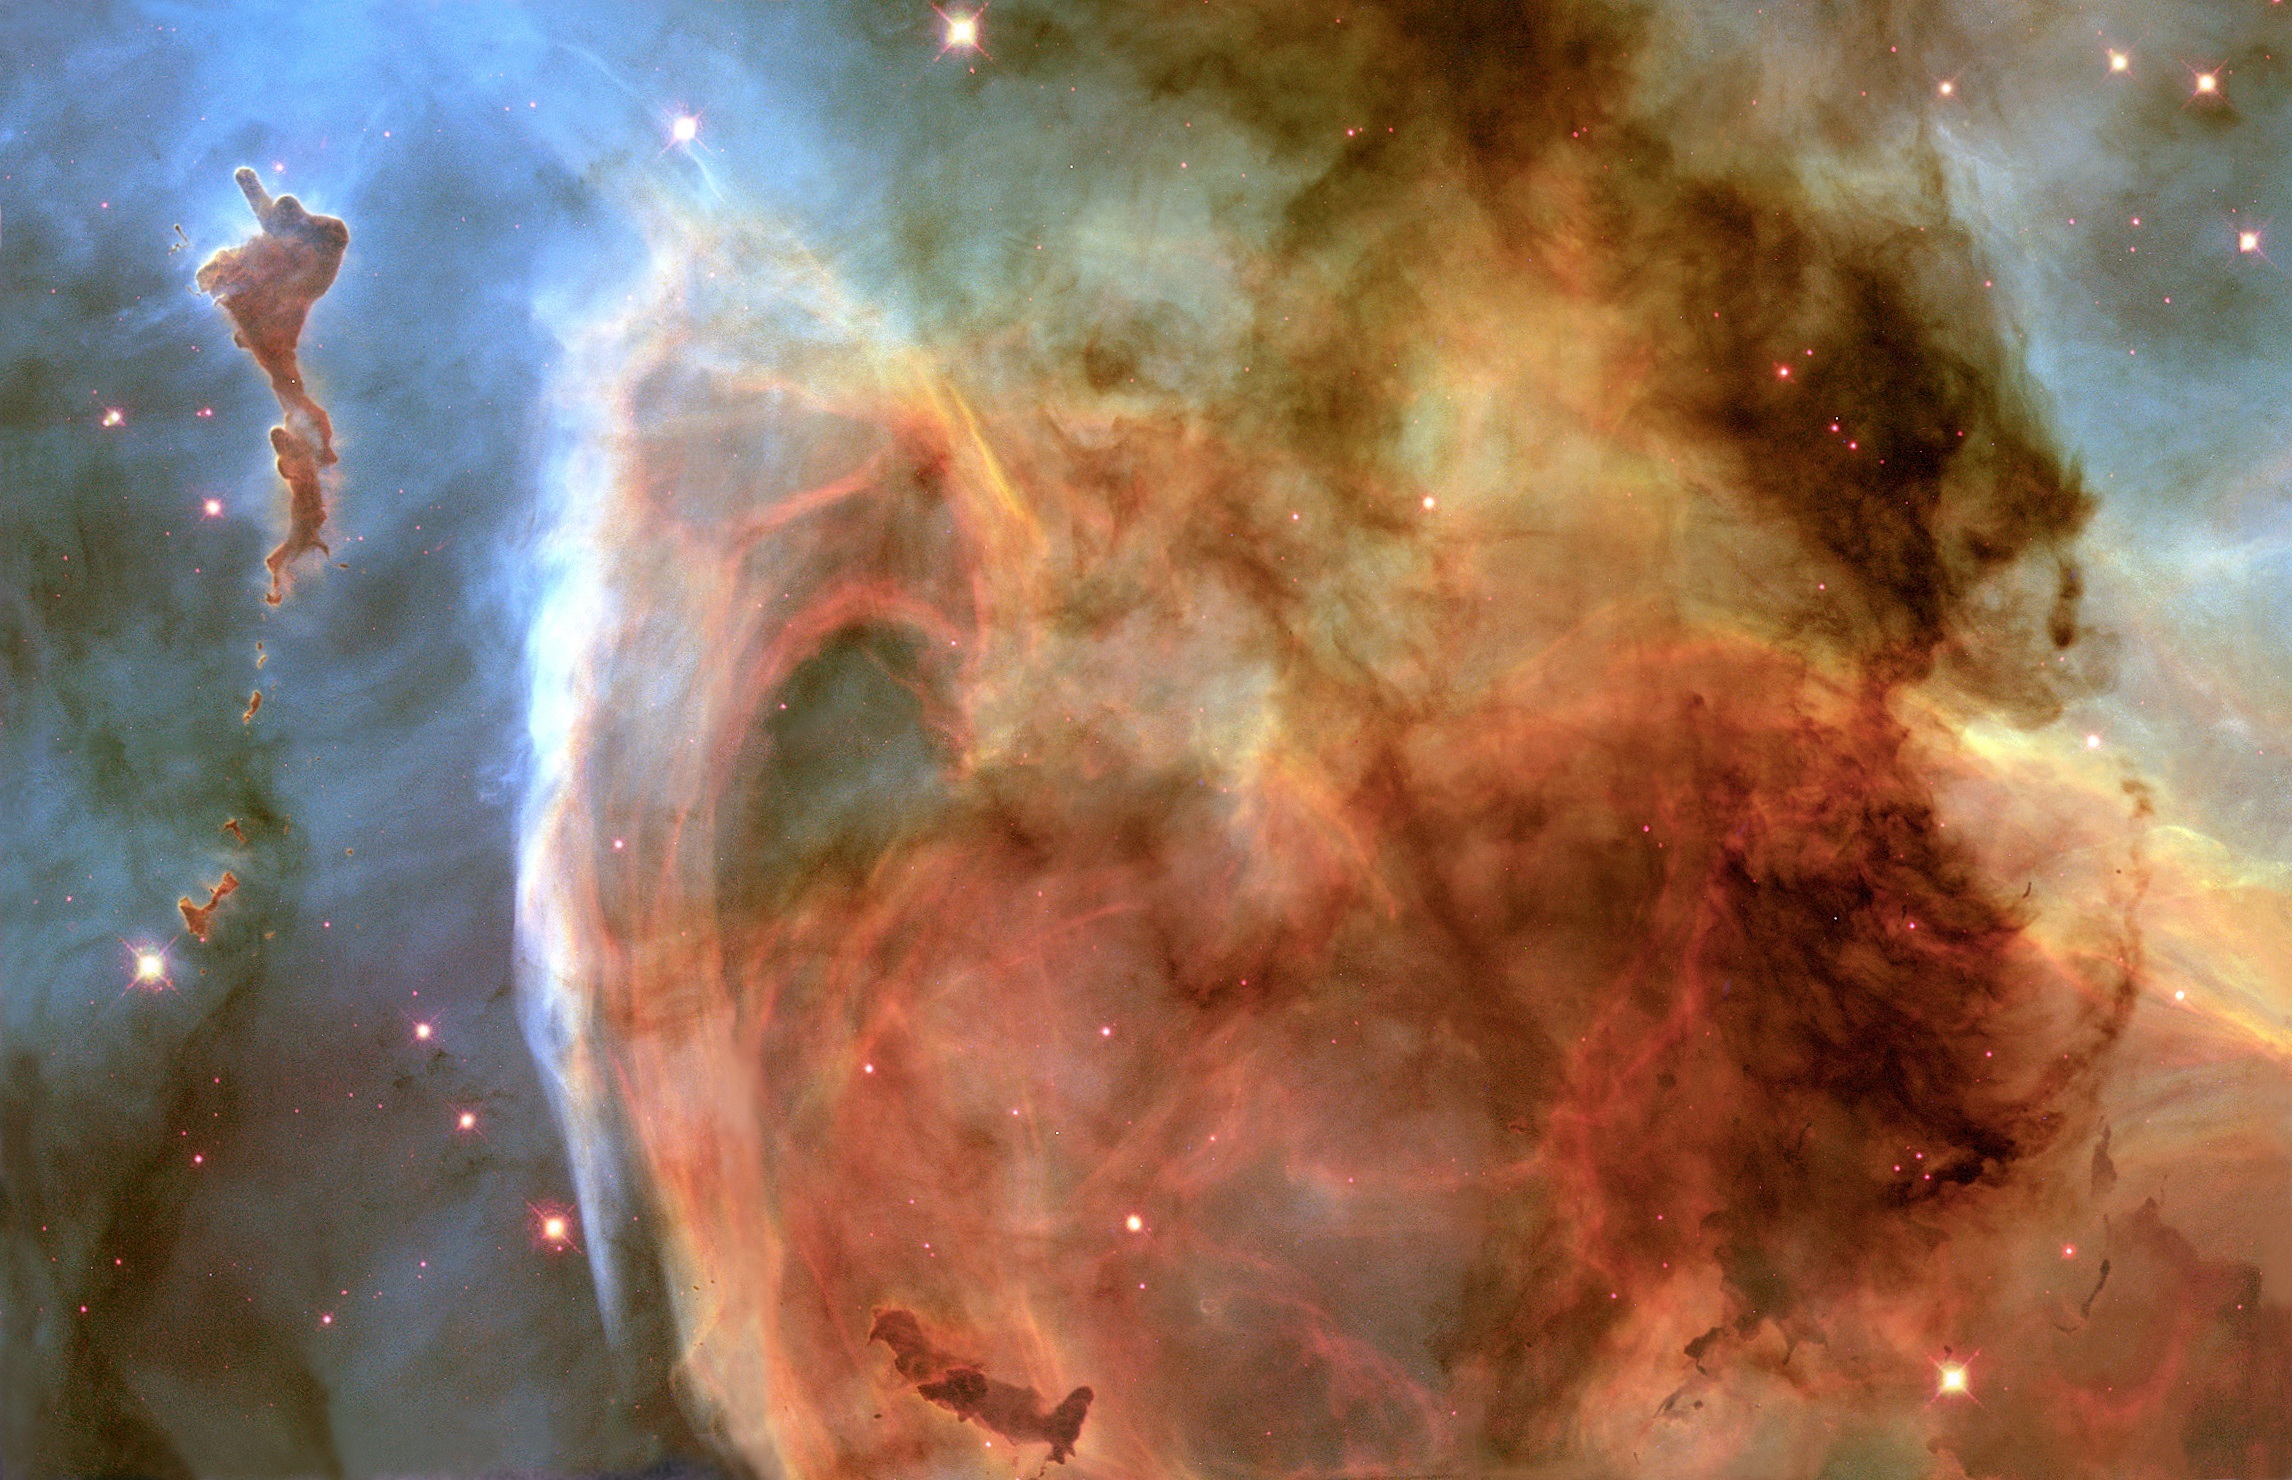
atmosphere, space, galaxy, explosion, nebula, outer space, stars, universe, gas, astronomical object